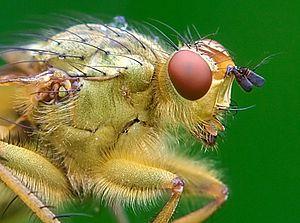
Scatophaga stercoraria, mouche du fumier détail macro au rapport 1:1
La macrophotographie est le terme usuel désignant la photomacrographie, souvent abrégé en macrophoto ou macro. Il correspond à l'ensemble des techniques photographiques -ainsi qu'à l'activité photographique associée- permettant de photographier des sujets de petite taille entre les rapports de grandissement γ=1 et γ=10. Son domaine se situe donc au-delà de celui de la proxiphotographie, mais en deçà de celui de la photomicrographie. Il existe deux acceptions de ce terme, liées à l’ambiguïté que représente la notion d'image sous-jacente à celle de grandissement.